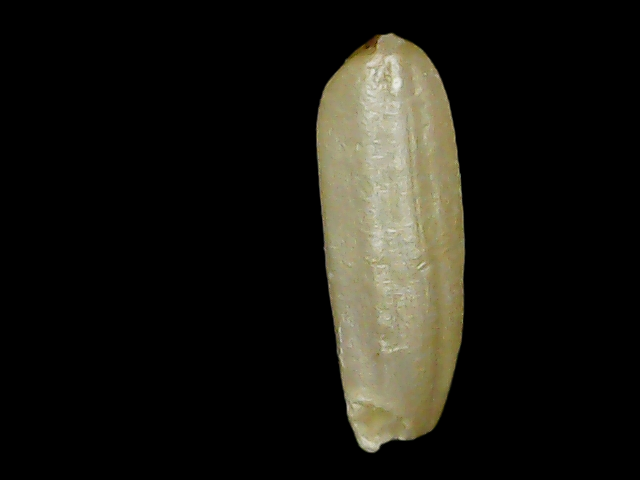
Rice variety: Binadhan14